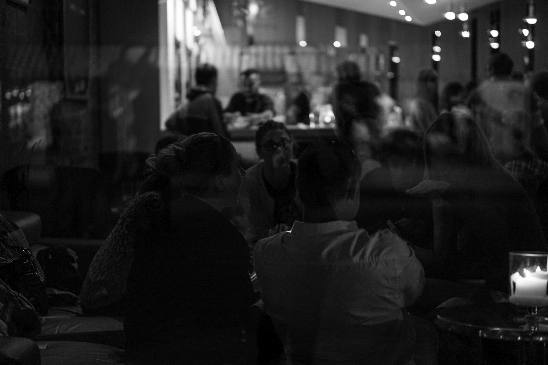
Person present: Yes